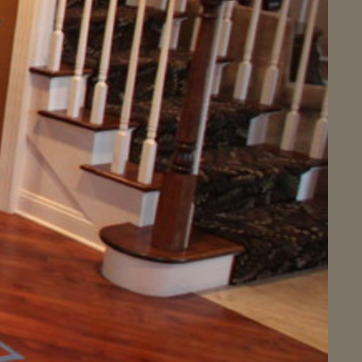
Material: wood